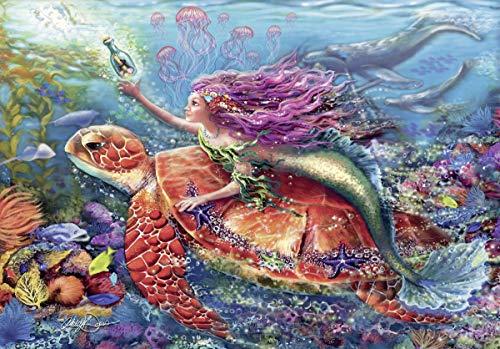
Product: Ravensburger 07834, Mermaid Adventures 2 x 24 Piece Puzzles in a Box, 2 x 24 Piece Puzzles for Kids, Every Piece is Unique, Pieces Fit Together Perfectly
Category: Toys & Games | Puzzles | Jigsaw Puzzles
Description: Great Condition.
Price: $13.49
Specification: ProductDimensions:10.8x7.5x1.5inches|ItemWeight:9.6ounces|ShippingWeight:9.6ounces(Viewshippingratesandpolicies)|ASIN:B07M92C2P4|Itemmodelnumber:07834|Manufacturerrecommendedage:4-7years